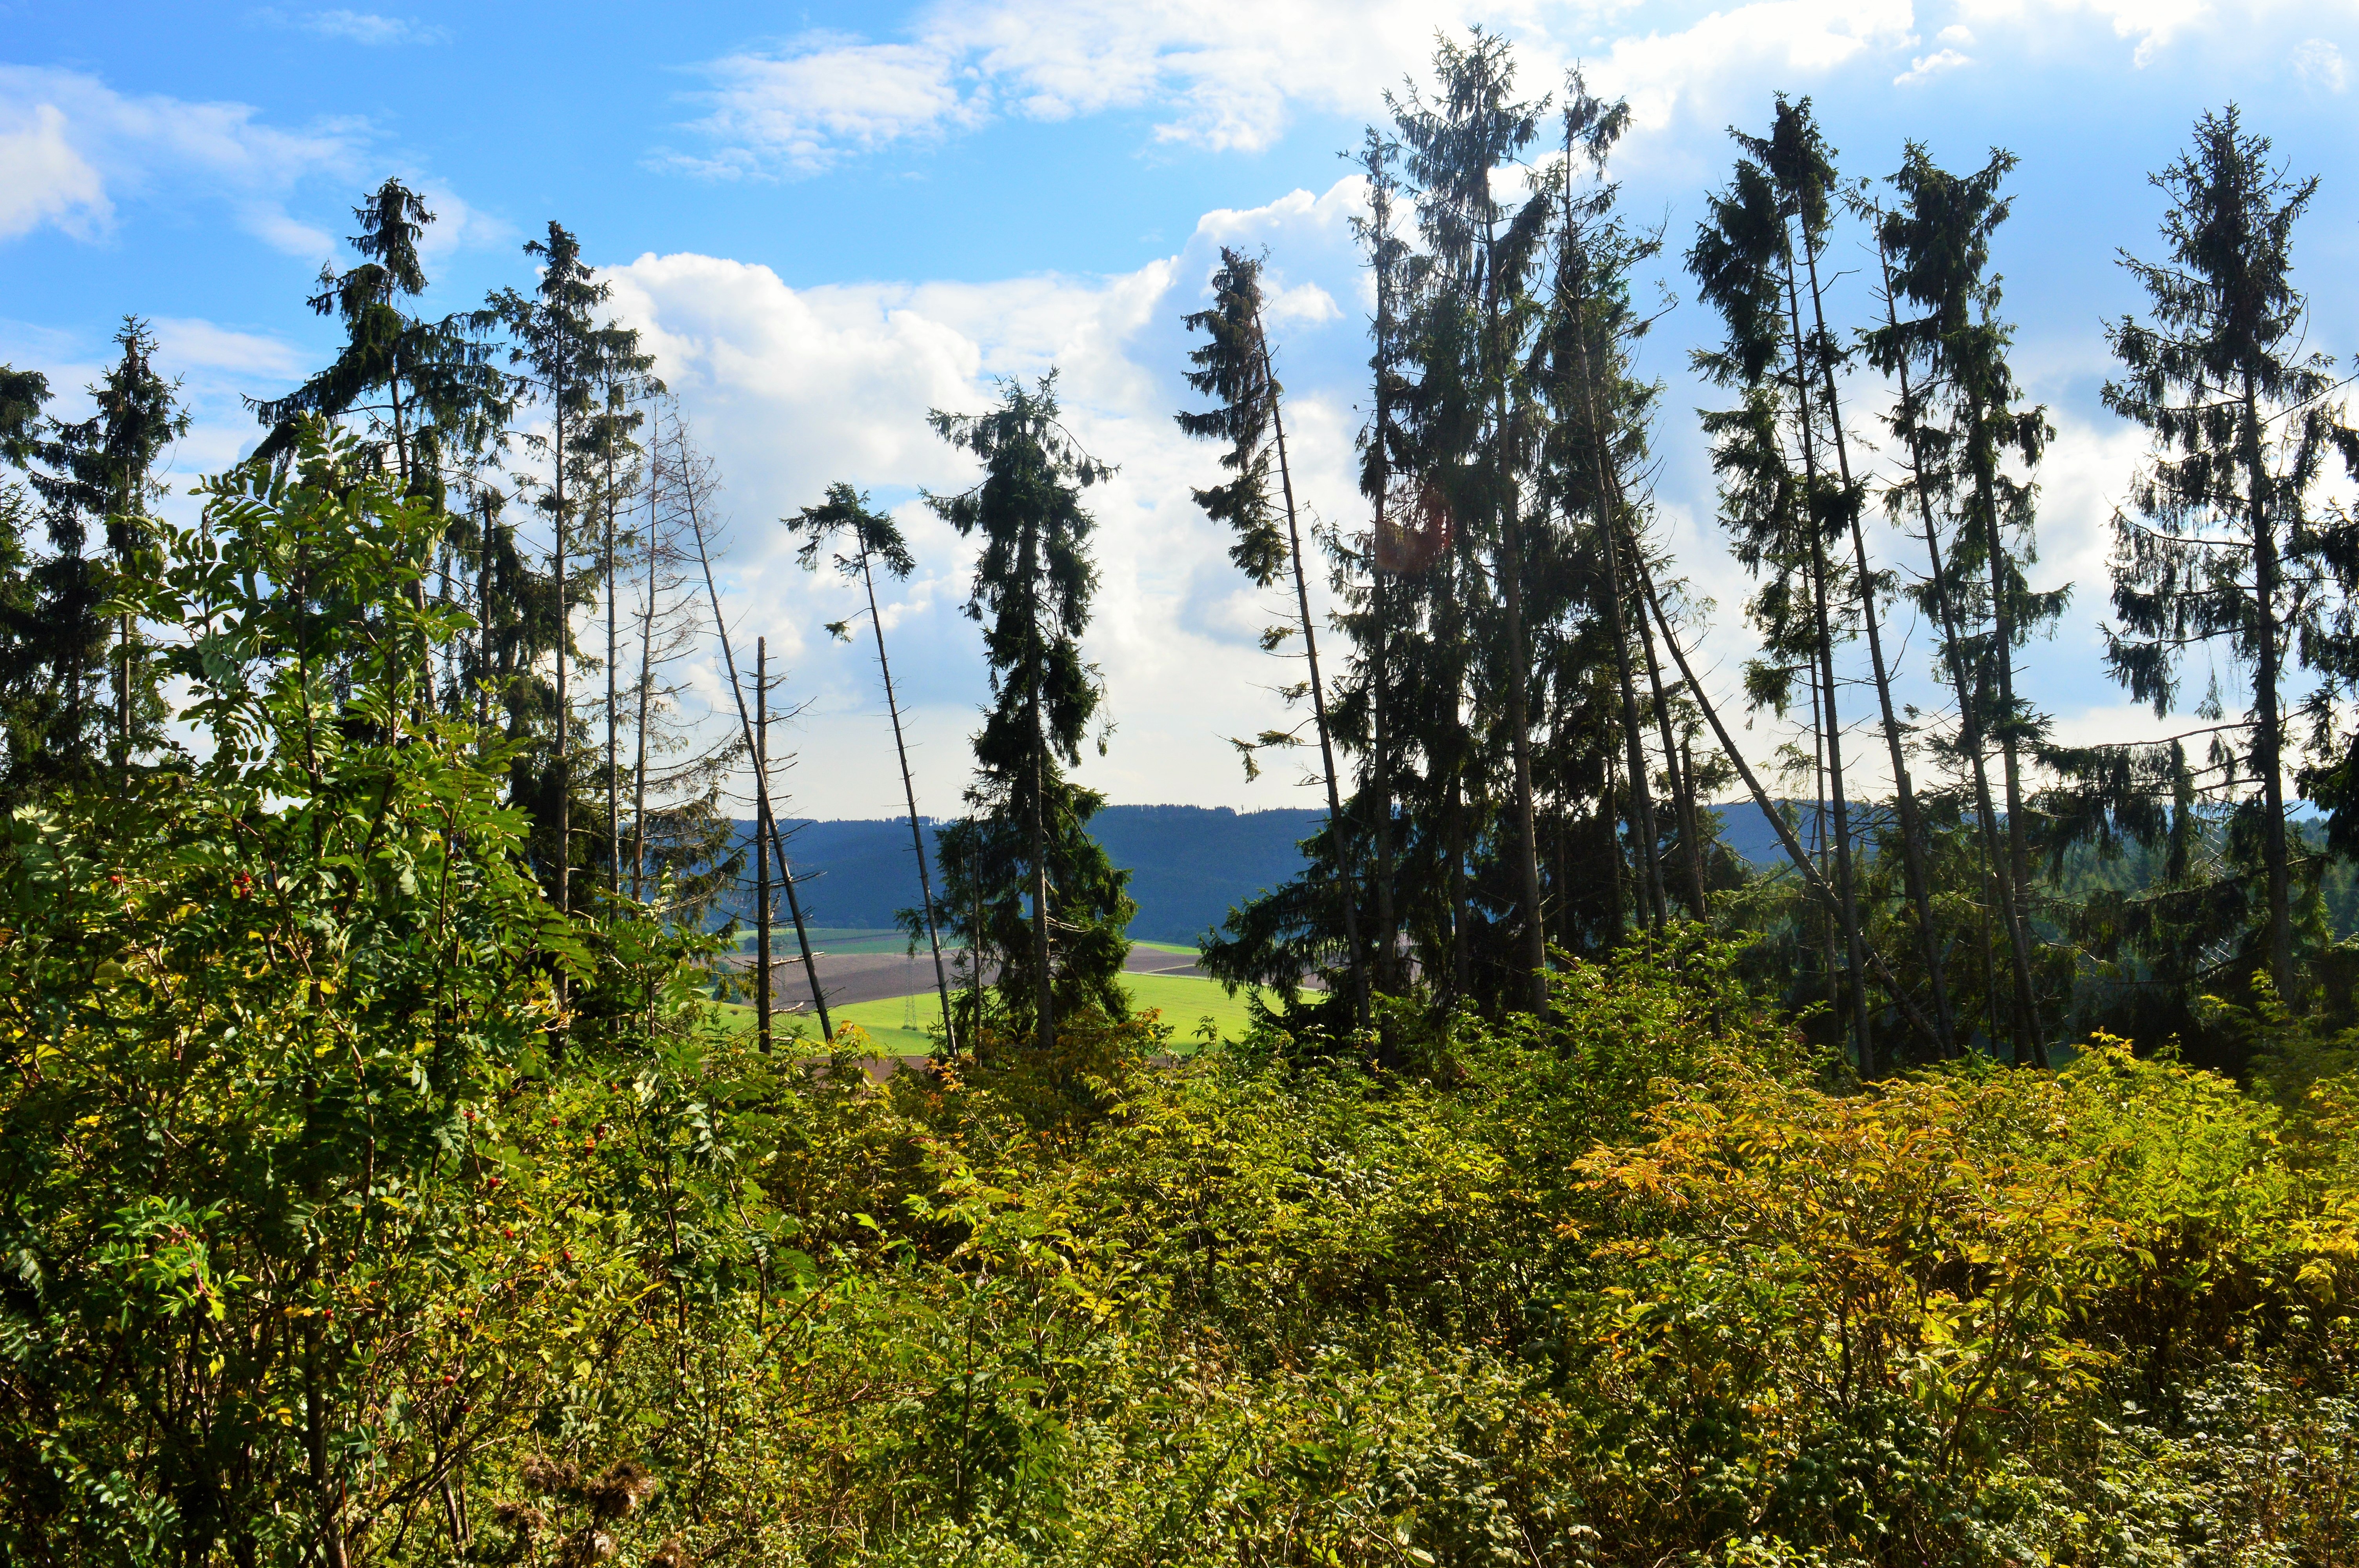
landscape, tree, nature, forest, wilderness, mountain, sky, sun, trail, meadow, green, autumn, blue, ridge, trees, clouds, vegetation, forests, woodland, habitat, autumn forest, ecosystem, old tree, biome, natural environment, mountainous landforms, temperate coniferous forest